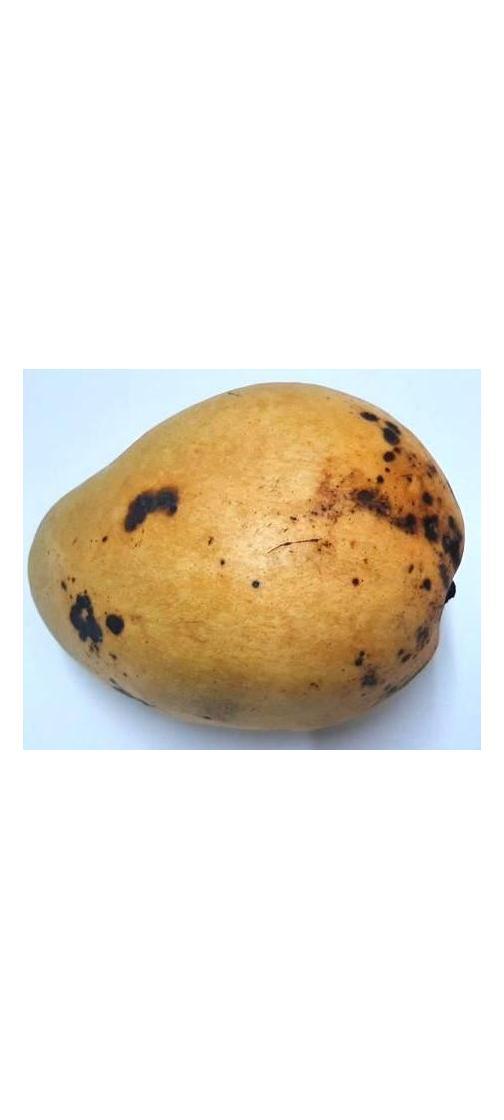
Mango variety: Bari-11